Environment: lab
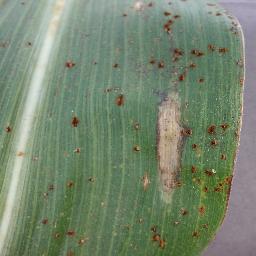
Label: northern_corn_leaf_blight